Denison smock

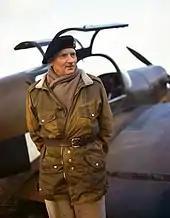
British Field Marshal Bernard Montgomery wearing a Windak smock

The Denison smock was a coverall jacket issued to Special Operations Executive (SOE) agents, the Parachute Regiment, the Glider Pilot Regiment, Air Landing Regiments, air observation post squadrons, Commando units, and other Commonwealth airborne units, to wear over their Battle Dress uniform during the Second World War, remaining in service with the British Army until the early 1970s when it was replaced by a version in the Disruptive Pattern Material (DPM) smock. The garment was also issued as standard to the scout and sniper platoons of line infantry battalions.